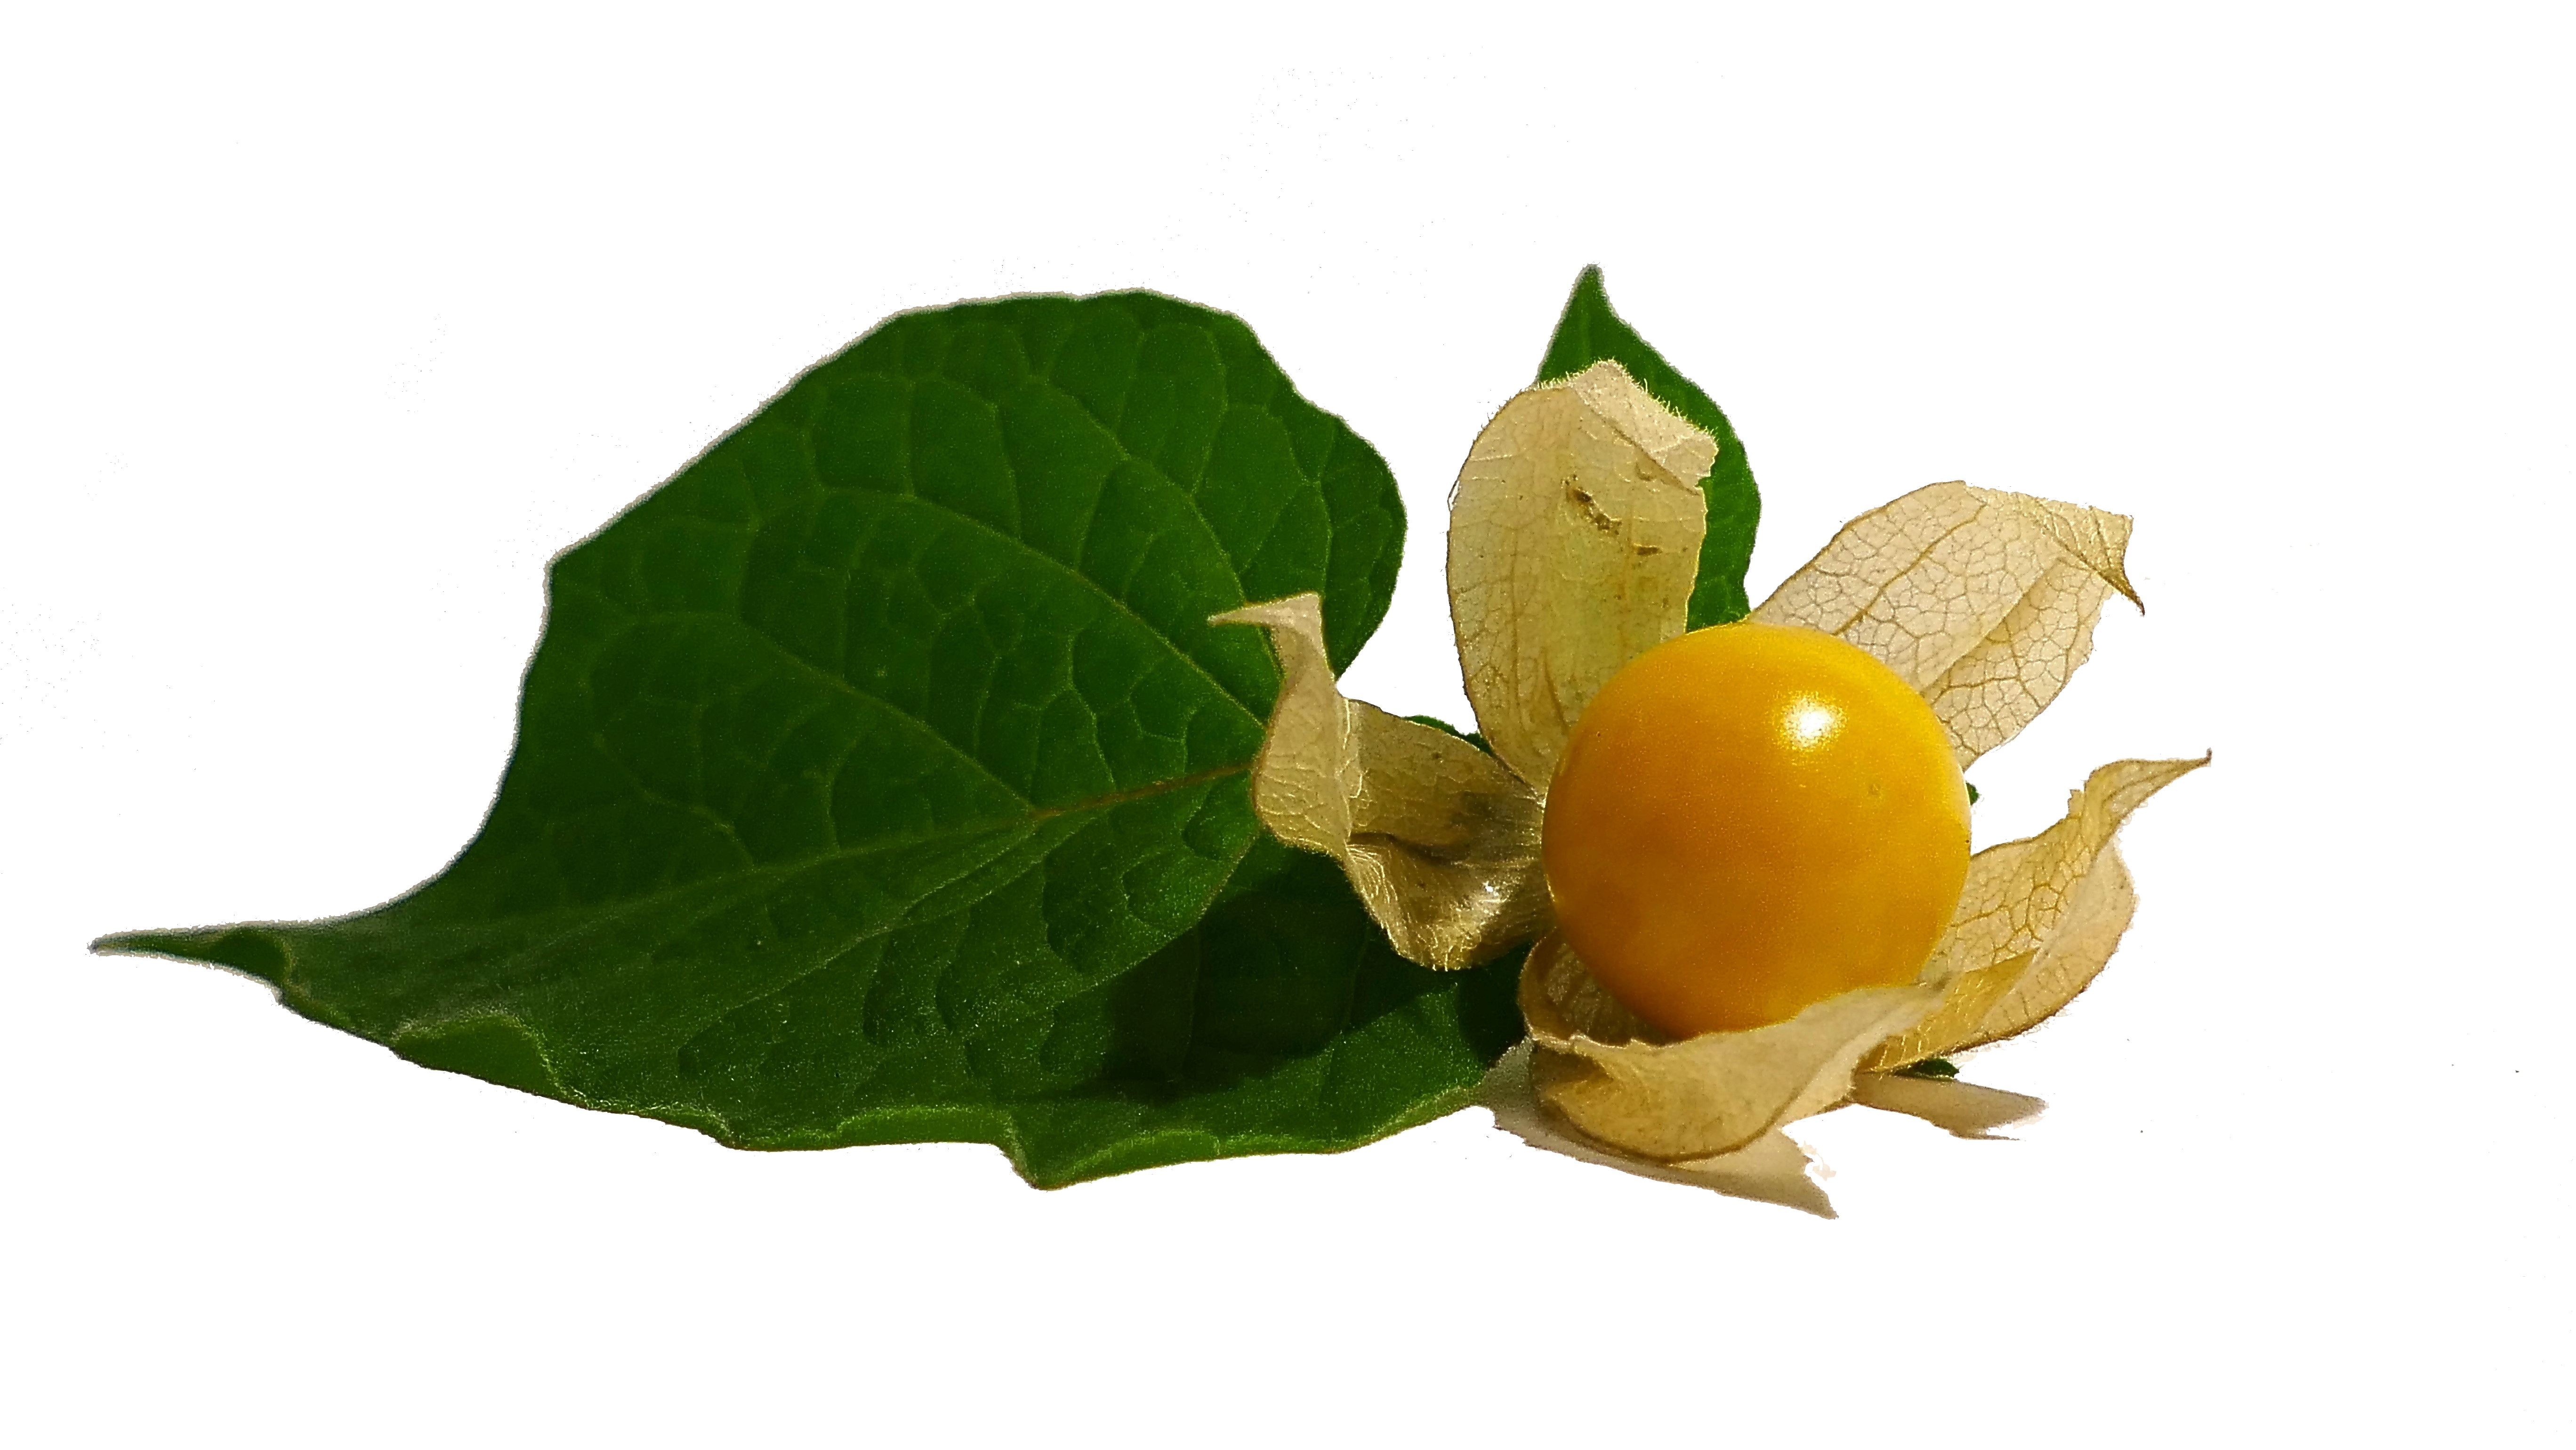
plant, fruit, leaf, flower, orange, food, produce, vegetable, yellow, healthy, exotic, vitamins, citron, physalis, citrus, cape gooseberry, flowering plant, land plant